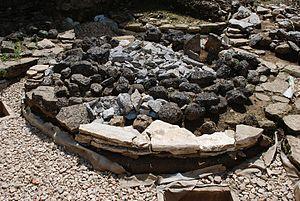
Vue de Nydri.